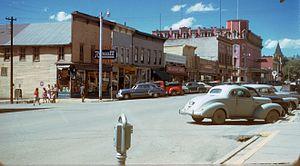
Le comté de Lake est un comté du Colorado. Son siège est Leadville.
Leadville est une ville des États-Unis située à 3 000 m d'altitude, près de Denver, dans l'État du Colorado. Elle se situe à moins de quatre kilomètres de la source de l'Arkansas.